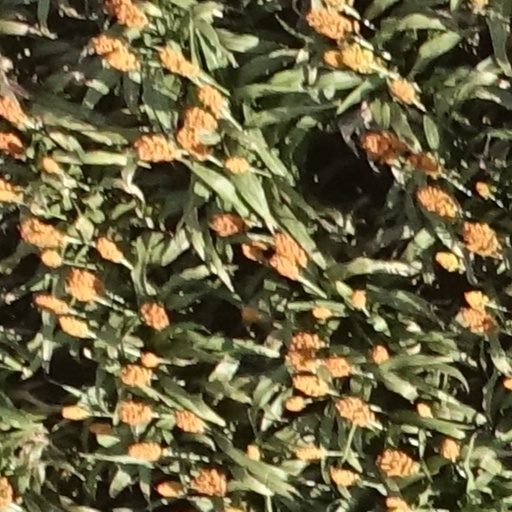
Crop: sorghum